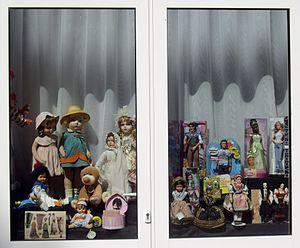
Poupées exposées dans l'impasse Berthaud, à l'extérieur du musée de la Poupée, Paris 3e.
Le Musée de la Poupée est un musée privé consacré au monde de la poupée et situé à Paris. Le Musée de la Poupée-Paris a fermé ses portes au public le 15 septembre 2017 et sa boutique le 23 septembre 2017.